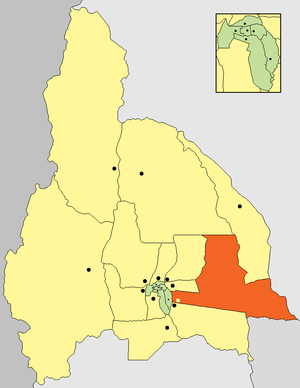
Le département de Caucete est une des 19 subdivisions de la province de San Juan, en Argentine. Son chef-lieu est la ville de Caucete.